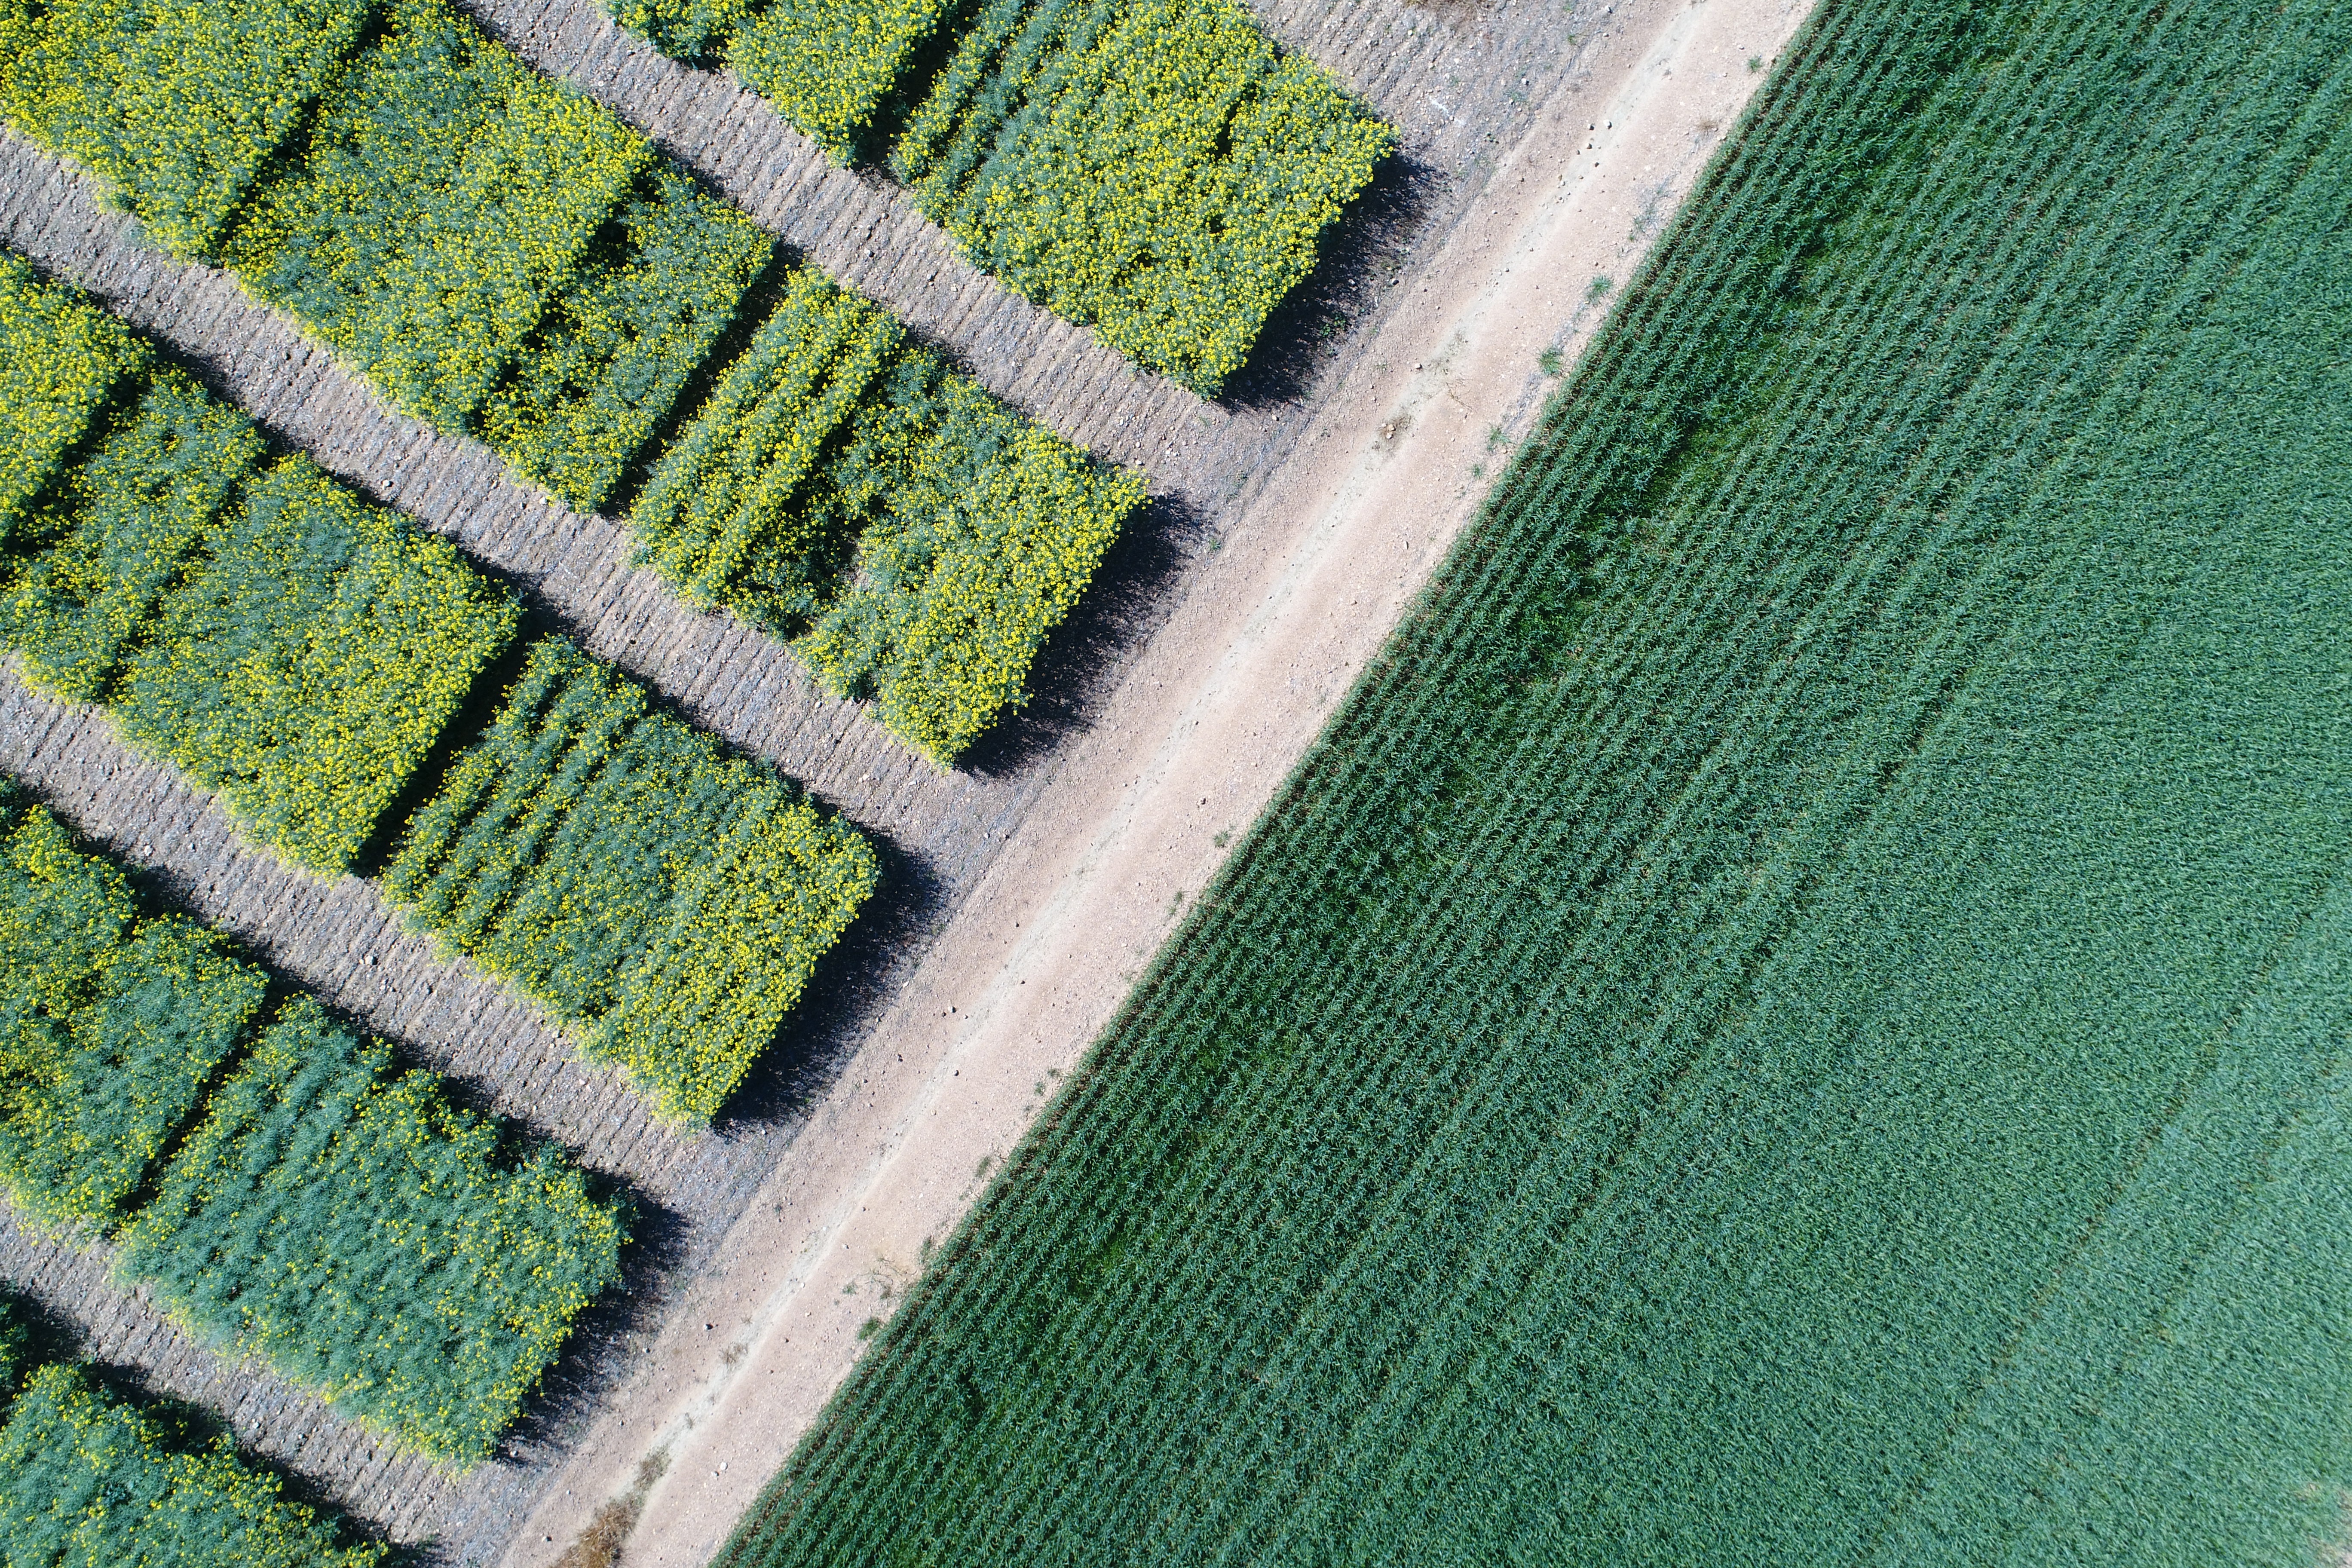
green, grass, line, leaf, plant, pattern, aerial photography, photography, landscape, groundcover, moss, field